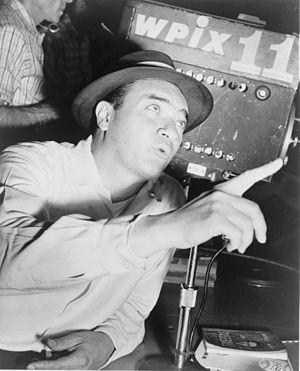
Melvin Israel, dit Mel Allen, est un journaliste sportif américain qui opéra notamment dans le baseball comme voix officielle des New York Yankees. Il reçoit, avec Red Barber, le premier Prix Ford C. Frick en 1978.